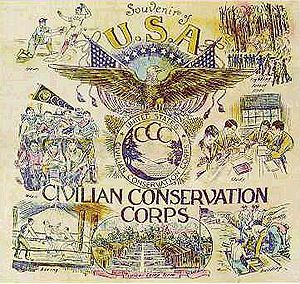
Civilian Conservation Corps / Korpsbevægelsen i dag
Et CCC pudebetræk udstillet på CCC museet i Michigan.
Civilian Conservation Corps var et amerikansk offentligt beskæftigelsesarbejdsprogram for arbejdsløse mænd med fokus på bevarelse af naturværdier, som fungerede fra 1933 til 1942. Som led i New Deal lovgivningen, der blev foreslået af præsident Franklin D. Roosevelt var CCC først og fremmest udformet som nødhjælp mod den høje arbejdsløshed under Depressionen i 1930'erne og dernæst for at gennemføre en bred vifte af initiativer til at bevare naturværdier på nationale, statlige og kommunale arealer. Lovgivningen bag programmet blev forelagt den 73. Kongres den 21. marts 1933 og loven blev vedtaget den 31. marts 1933. CCC blev et af de mest populære New Deal programmer i offentligheden og fungerede i alle de daværende 48 amerikanske stater samt i de amerikanske territorier Hawaii, Alaska, Puerto Rico og Virgin Islands. Den separate Indian Division var en stor hjælp for de amerikanske indianere.